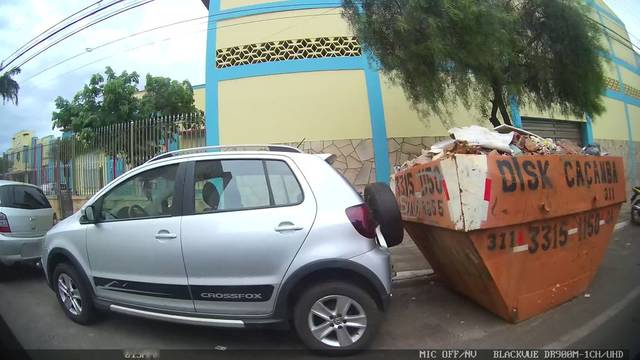
Region: Brazil
Coordinates: -16.326, -48.958